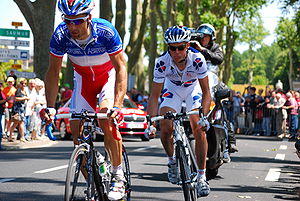
5. etape af Tour de France 2008 / Spurter / 2. sprint (Richelieu)
Nicolas Vogondy og Lilian Jégou udgjorde dagens udbrud sammen med Florent Brard.
Femte etape af Tour de France 2008 blev kørt onsdag d. 9. juli og gik fra Cholet til Châteauroux. Etapen var 232 km lang og havde ingen kategoriserede stigninger. Et tremandsudbrud blev hentet igen af hovedfeltet lige før målstregen så at det blev sprinteropgør.